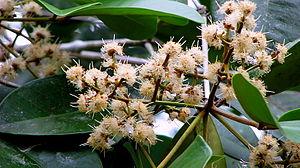
Le genre Calyptranthes, représentant de la famille des Myrtaceae, comprend des arbustes ou des arbres vivaces de moins de 5 mètres de haut. Les feuilles sont simples, opposées, persistantes; les fleurs sont petites, apétales, groupées en grappes. Le fruit est une baie.